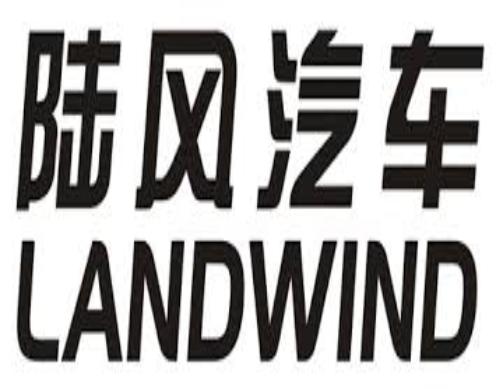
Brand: Landwind-1
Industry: Transportation